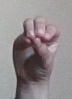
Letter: ha